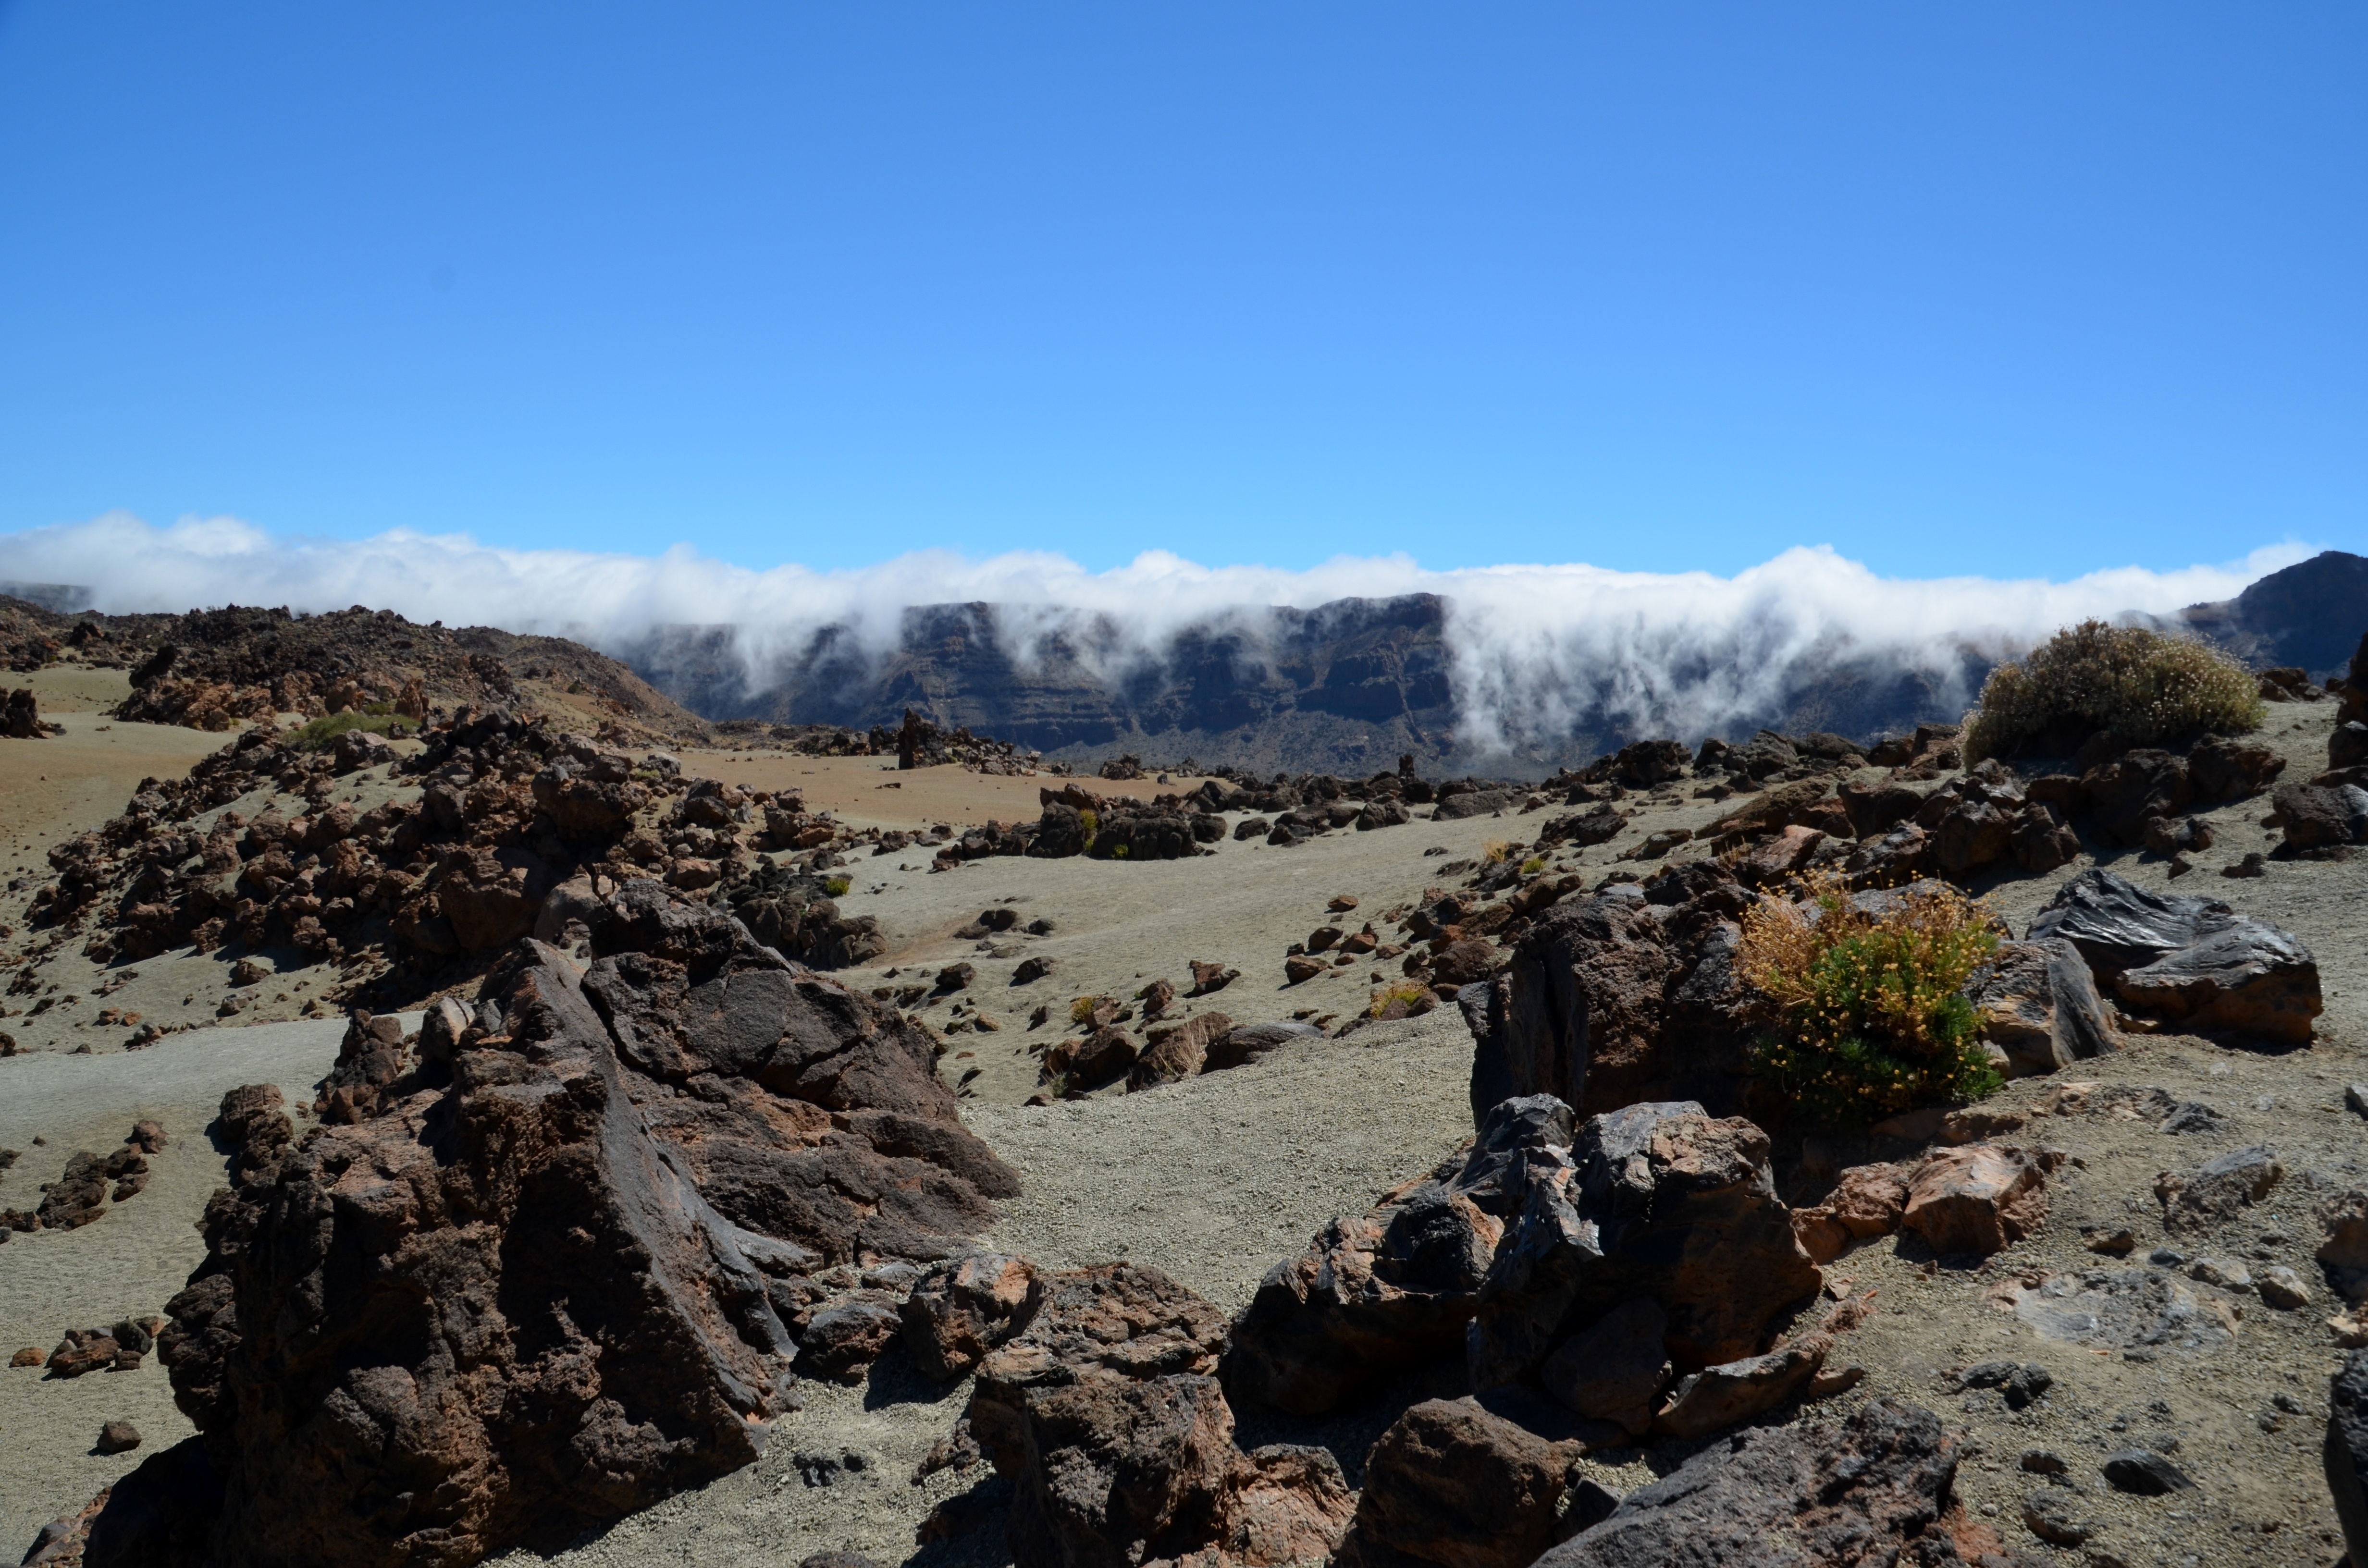
landscape, nature, rock, wilderness, walking, mountain, snow, sky, fog, trail, adventure, view, valley, mountain range, mystical, blue, ridge, summit, clouds, geology, mountains, outlook, plateau, tenerife, fell, wadi, canary islands, landform, natural environment, geographical feature, mountainous landforms, fog clouds